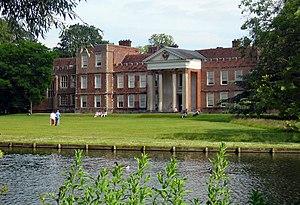
Chaloner Chute, né à une date inconnue et mort le 14 avril 1659, est un homme politique et avocat anglais.